Yatika Starr Fields

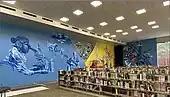
Mural by Yatika Starr Fields in Pickens Learning Commons at Northern Oklahoma College in Tonkawa.

In February 2021 Northern Oklahoma College signed an agreement to display art works from Pickens Museum on their Tonkawa campus. “This is an exciting opportunity for us to share our art and culture with the Northern Oklahoma College community," said Hugh Pickens, executive director of Pickens Museum. Phase One of the project included the display of “Fool’s Crow” by native artist C. J. Wells in the library entrance of the Vineyard Library Administration Building and "Apache Warrior" by Malvina Hoffman. “This collection of art will add to the cultural enhancement of the Library and Cultural Engagement Center on the NOC Tonkawa campus. We are grateful for friends such as the Pickens who have chosen to share their gifts with us," said NOC President Cheryl Evans.